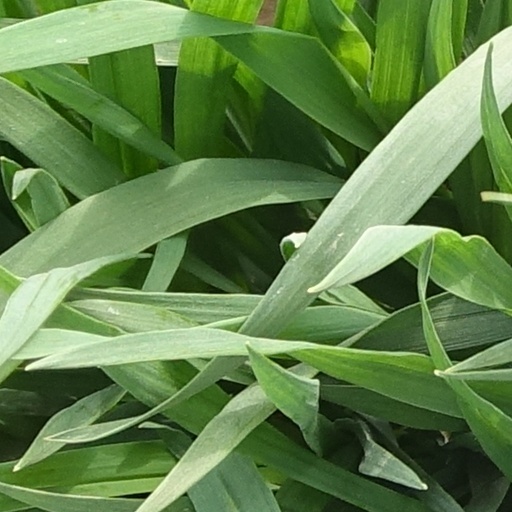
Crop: wheat